Mann (1999 film)

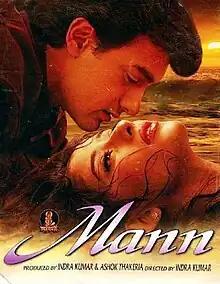
Film poster

Mann is a 1999 Indian Hindi-language romantic drama film written and directed by Indra Kumar. The film starred Aamir Khan and Manisha Koirala, pairing them for the second time, and also features Anil Kapoor, Sharmila Tagore and Neeraj Vora with Rani Mukerji in a special appearance. This is the second collaboration between Khan and Koirala since "Akele Hum Akele Tum" (1995). The film is mainly based on the 1957 American film "An Affair To Remember". "Mann" received positive reviews upon release. The soundtrack by Sanjeev–Darshan has been well received but criticised for allegedly plagiarising other songs.